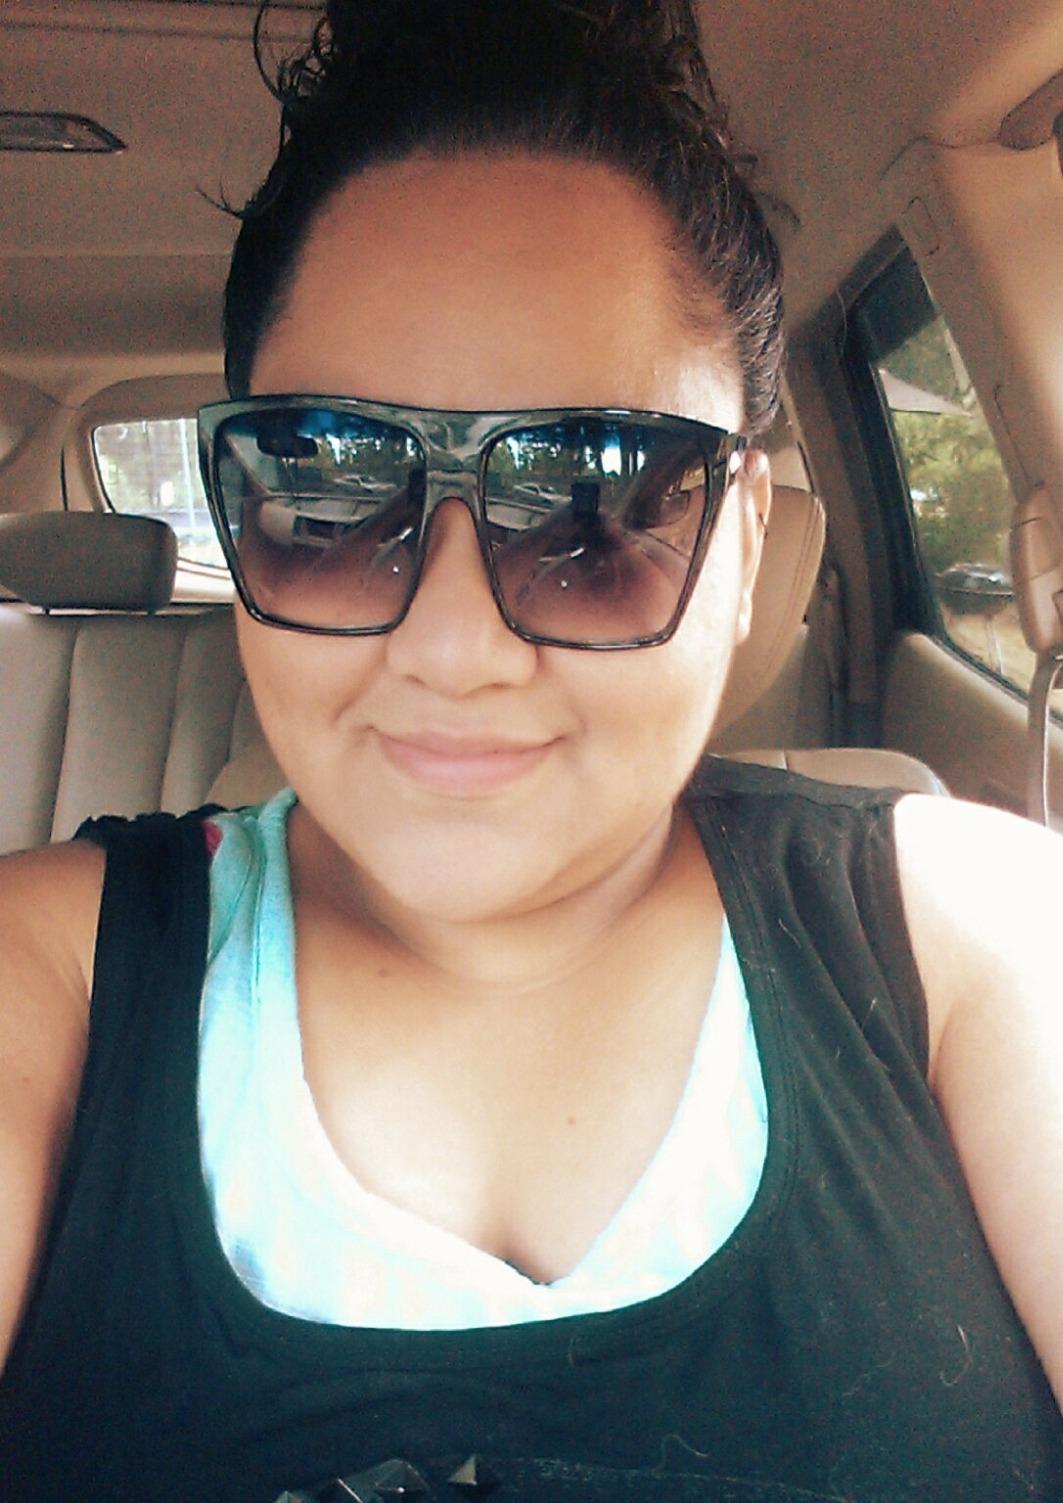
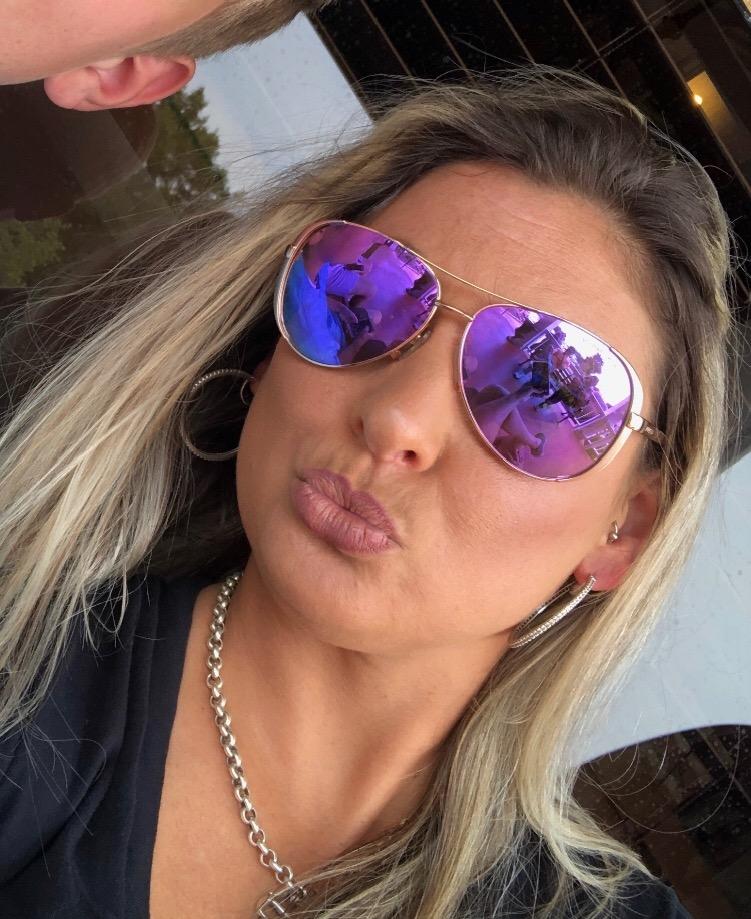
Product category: accessories_sunglasses
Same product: no